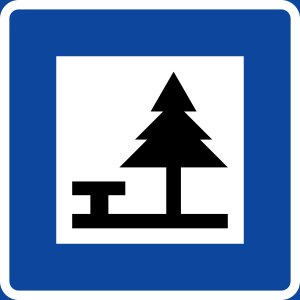
Rasteplads
Symbolet for "rasteplads"
En rasteplads er et anlæg langs en vej, typisk en motorvej, som tjener til at give personbils-, lastbils- og buschauffører mulighed for at holde pause ved længere køredistancer, specielt i forbindelse med fjerntrafik. Derudover er der som regel også anlagt ekstra parkeringspladser til fjerntrafikchauffører, hvor disse har mulighed for at afholde deres lovmæssigt påkrævede køre- og hviletider.